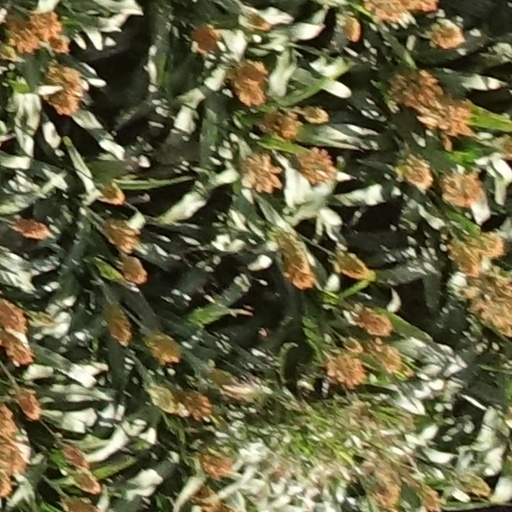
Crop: sorghum